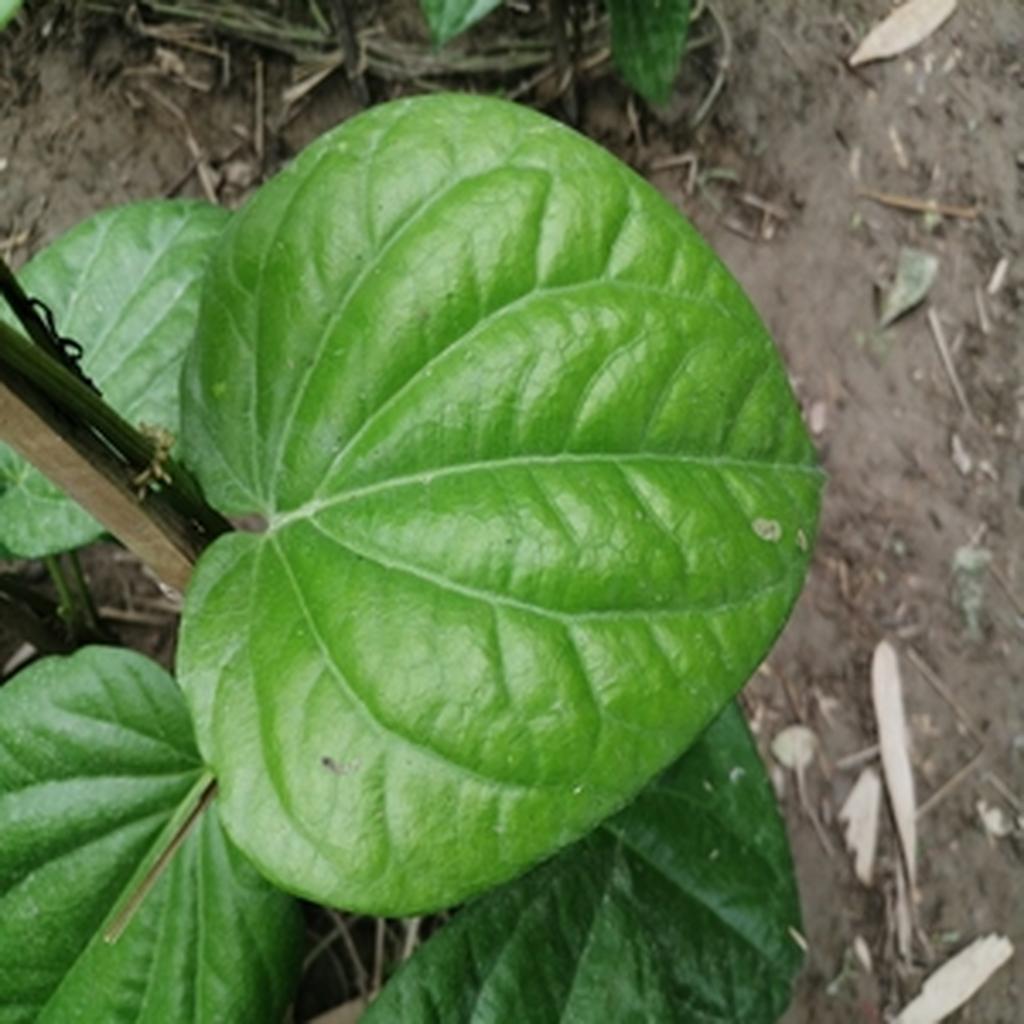
Label: Healthy_Leaf